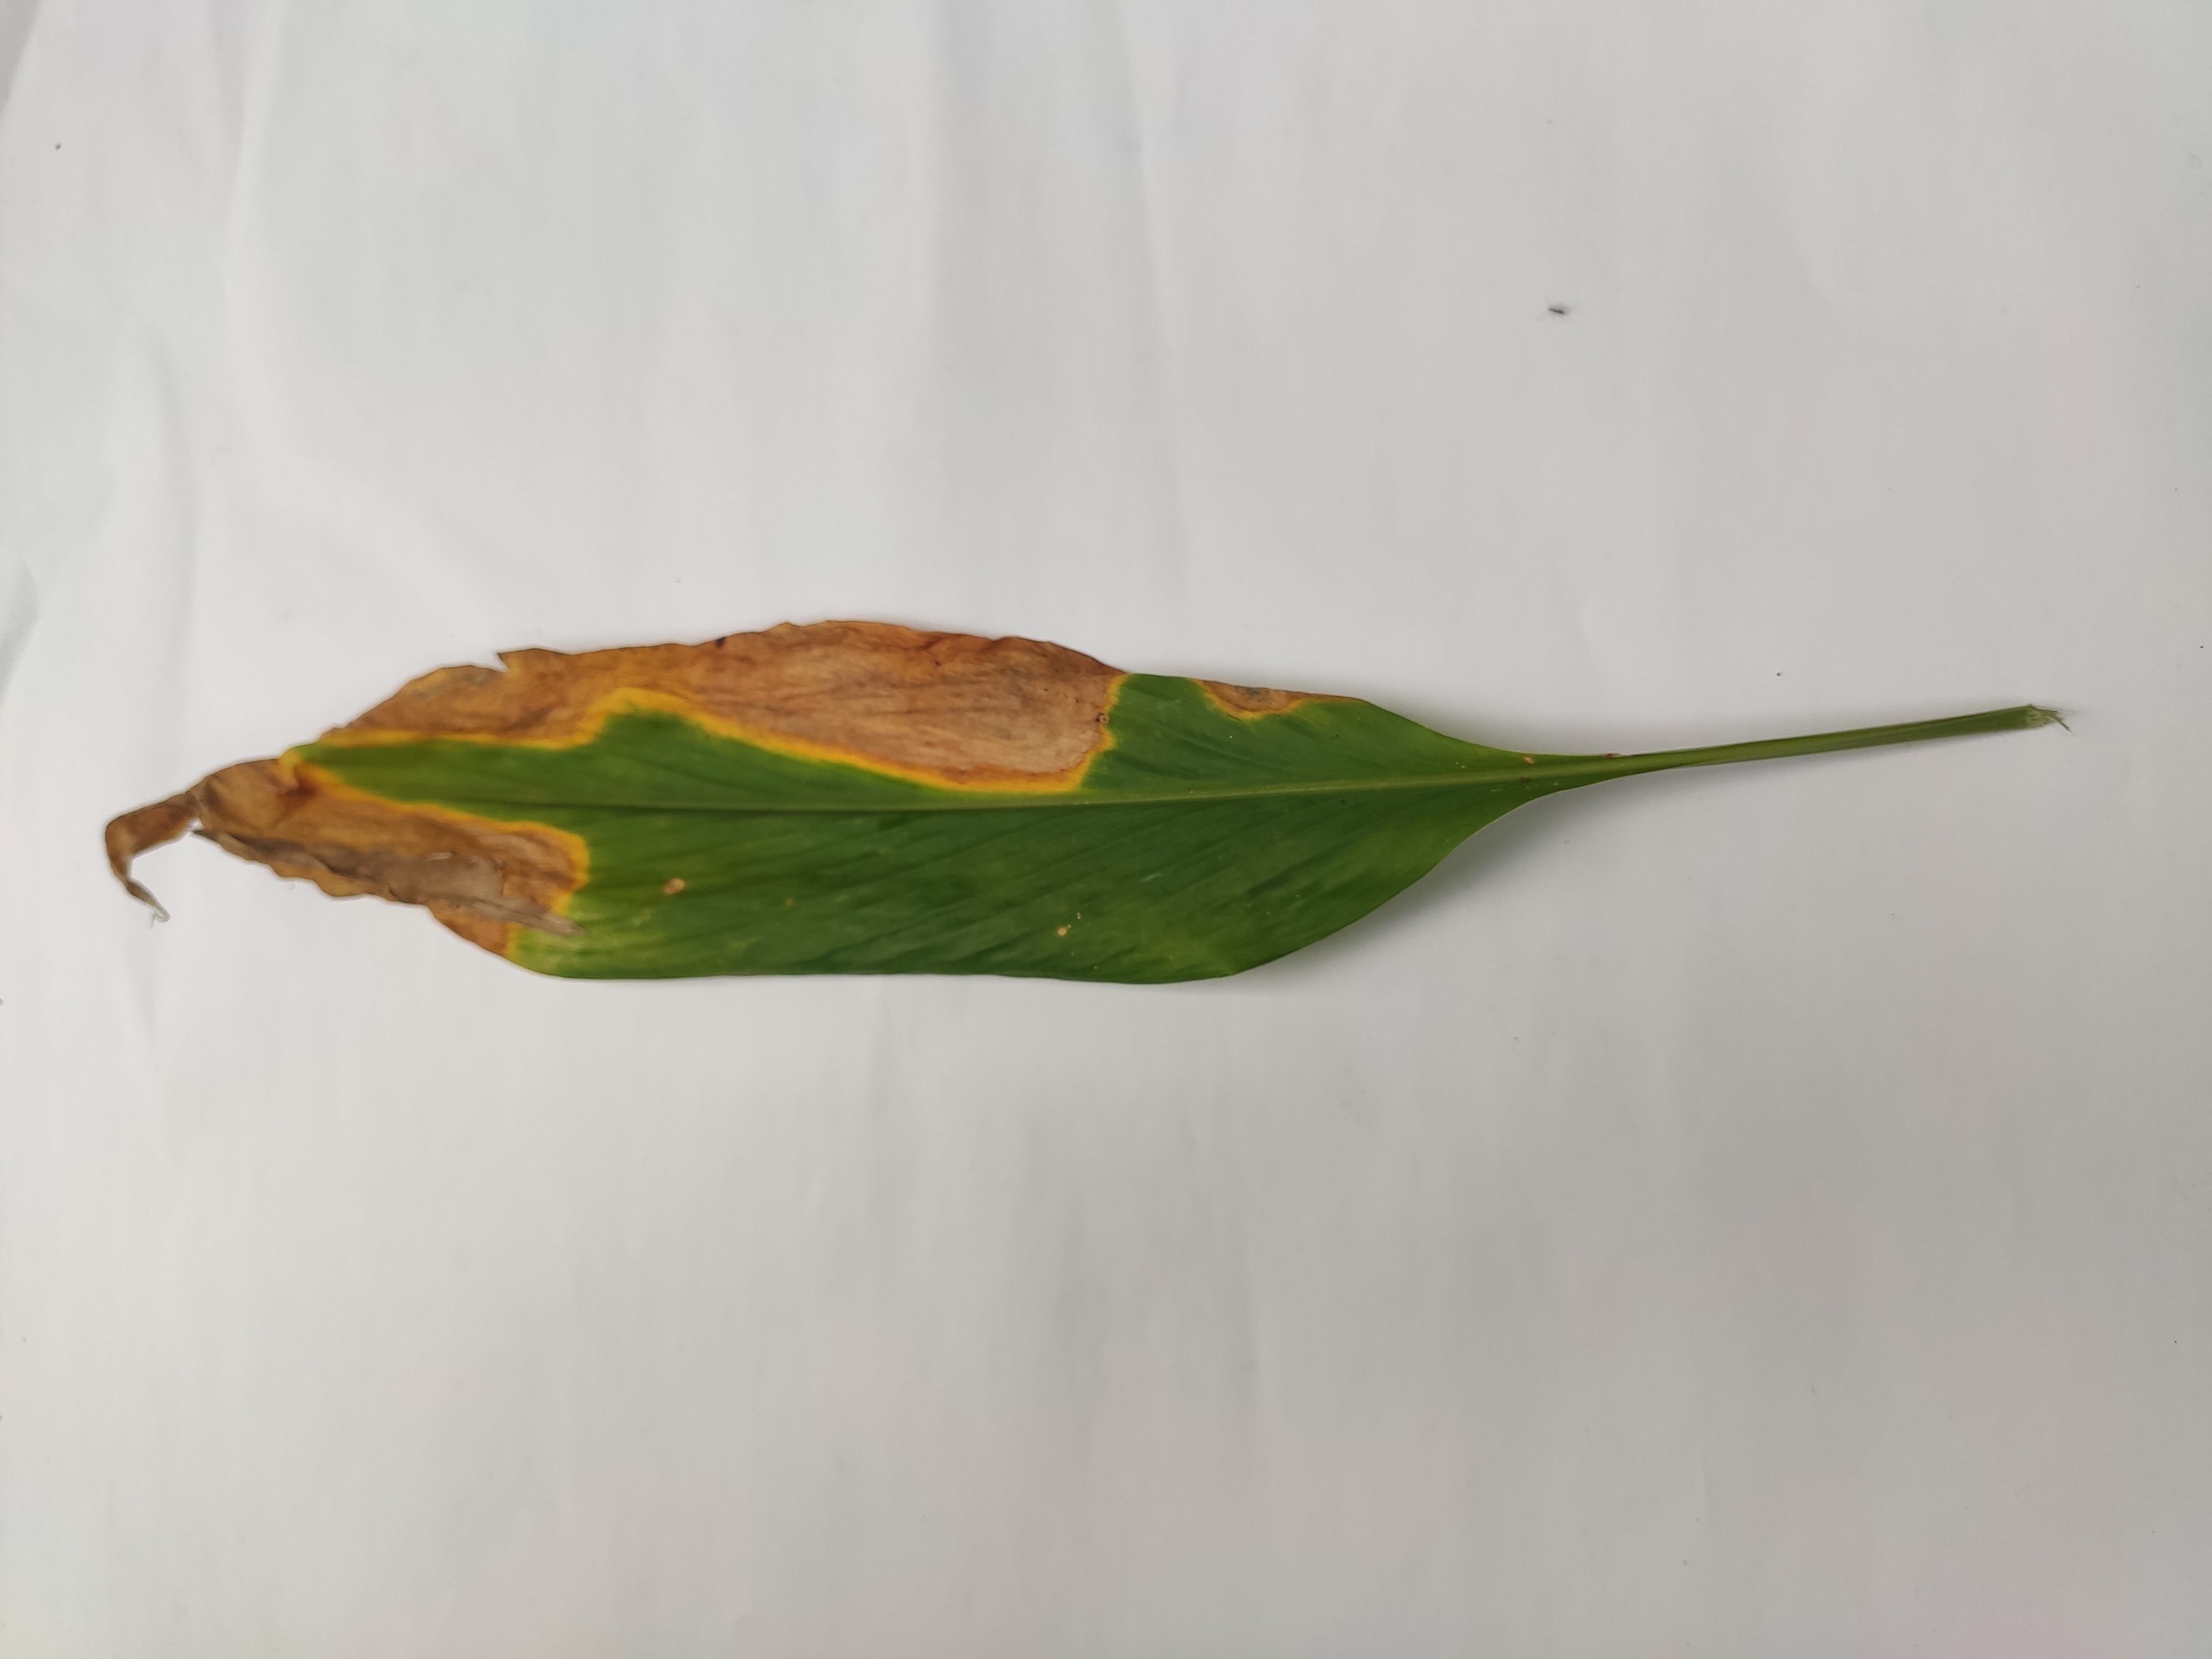
Label: Blotch